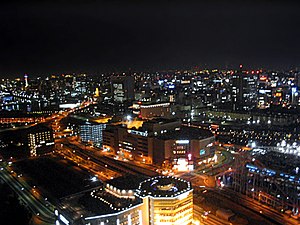
Oota (Tokyo)
Kamata om natten
Oota er et af Tokyos 23 bydistrikter. 1. maj 2011 havde bydistriktet et indbyggertal på 676.458, med 348.492 husstande, og en befolkningstæthed på 11.376,69 personer pr. km². Det samlede areal udgør 59,46 km² og er dermed det største af de 23 bydistrikter.